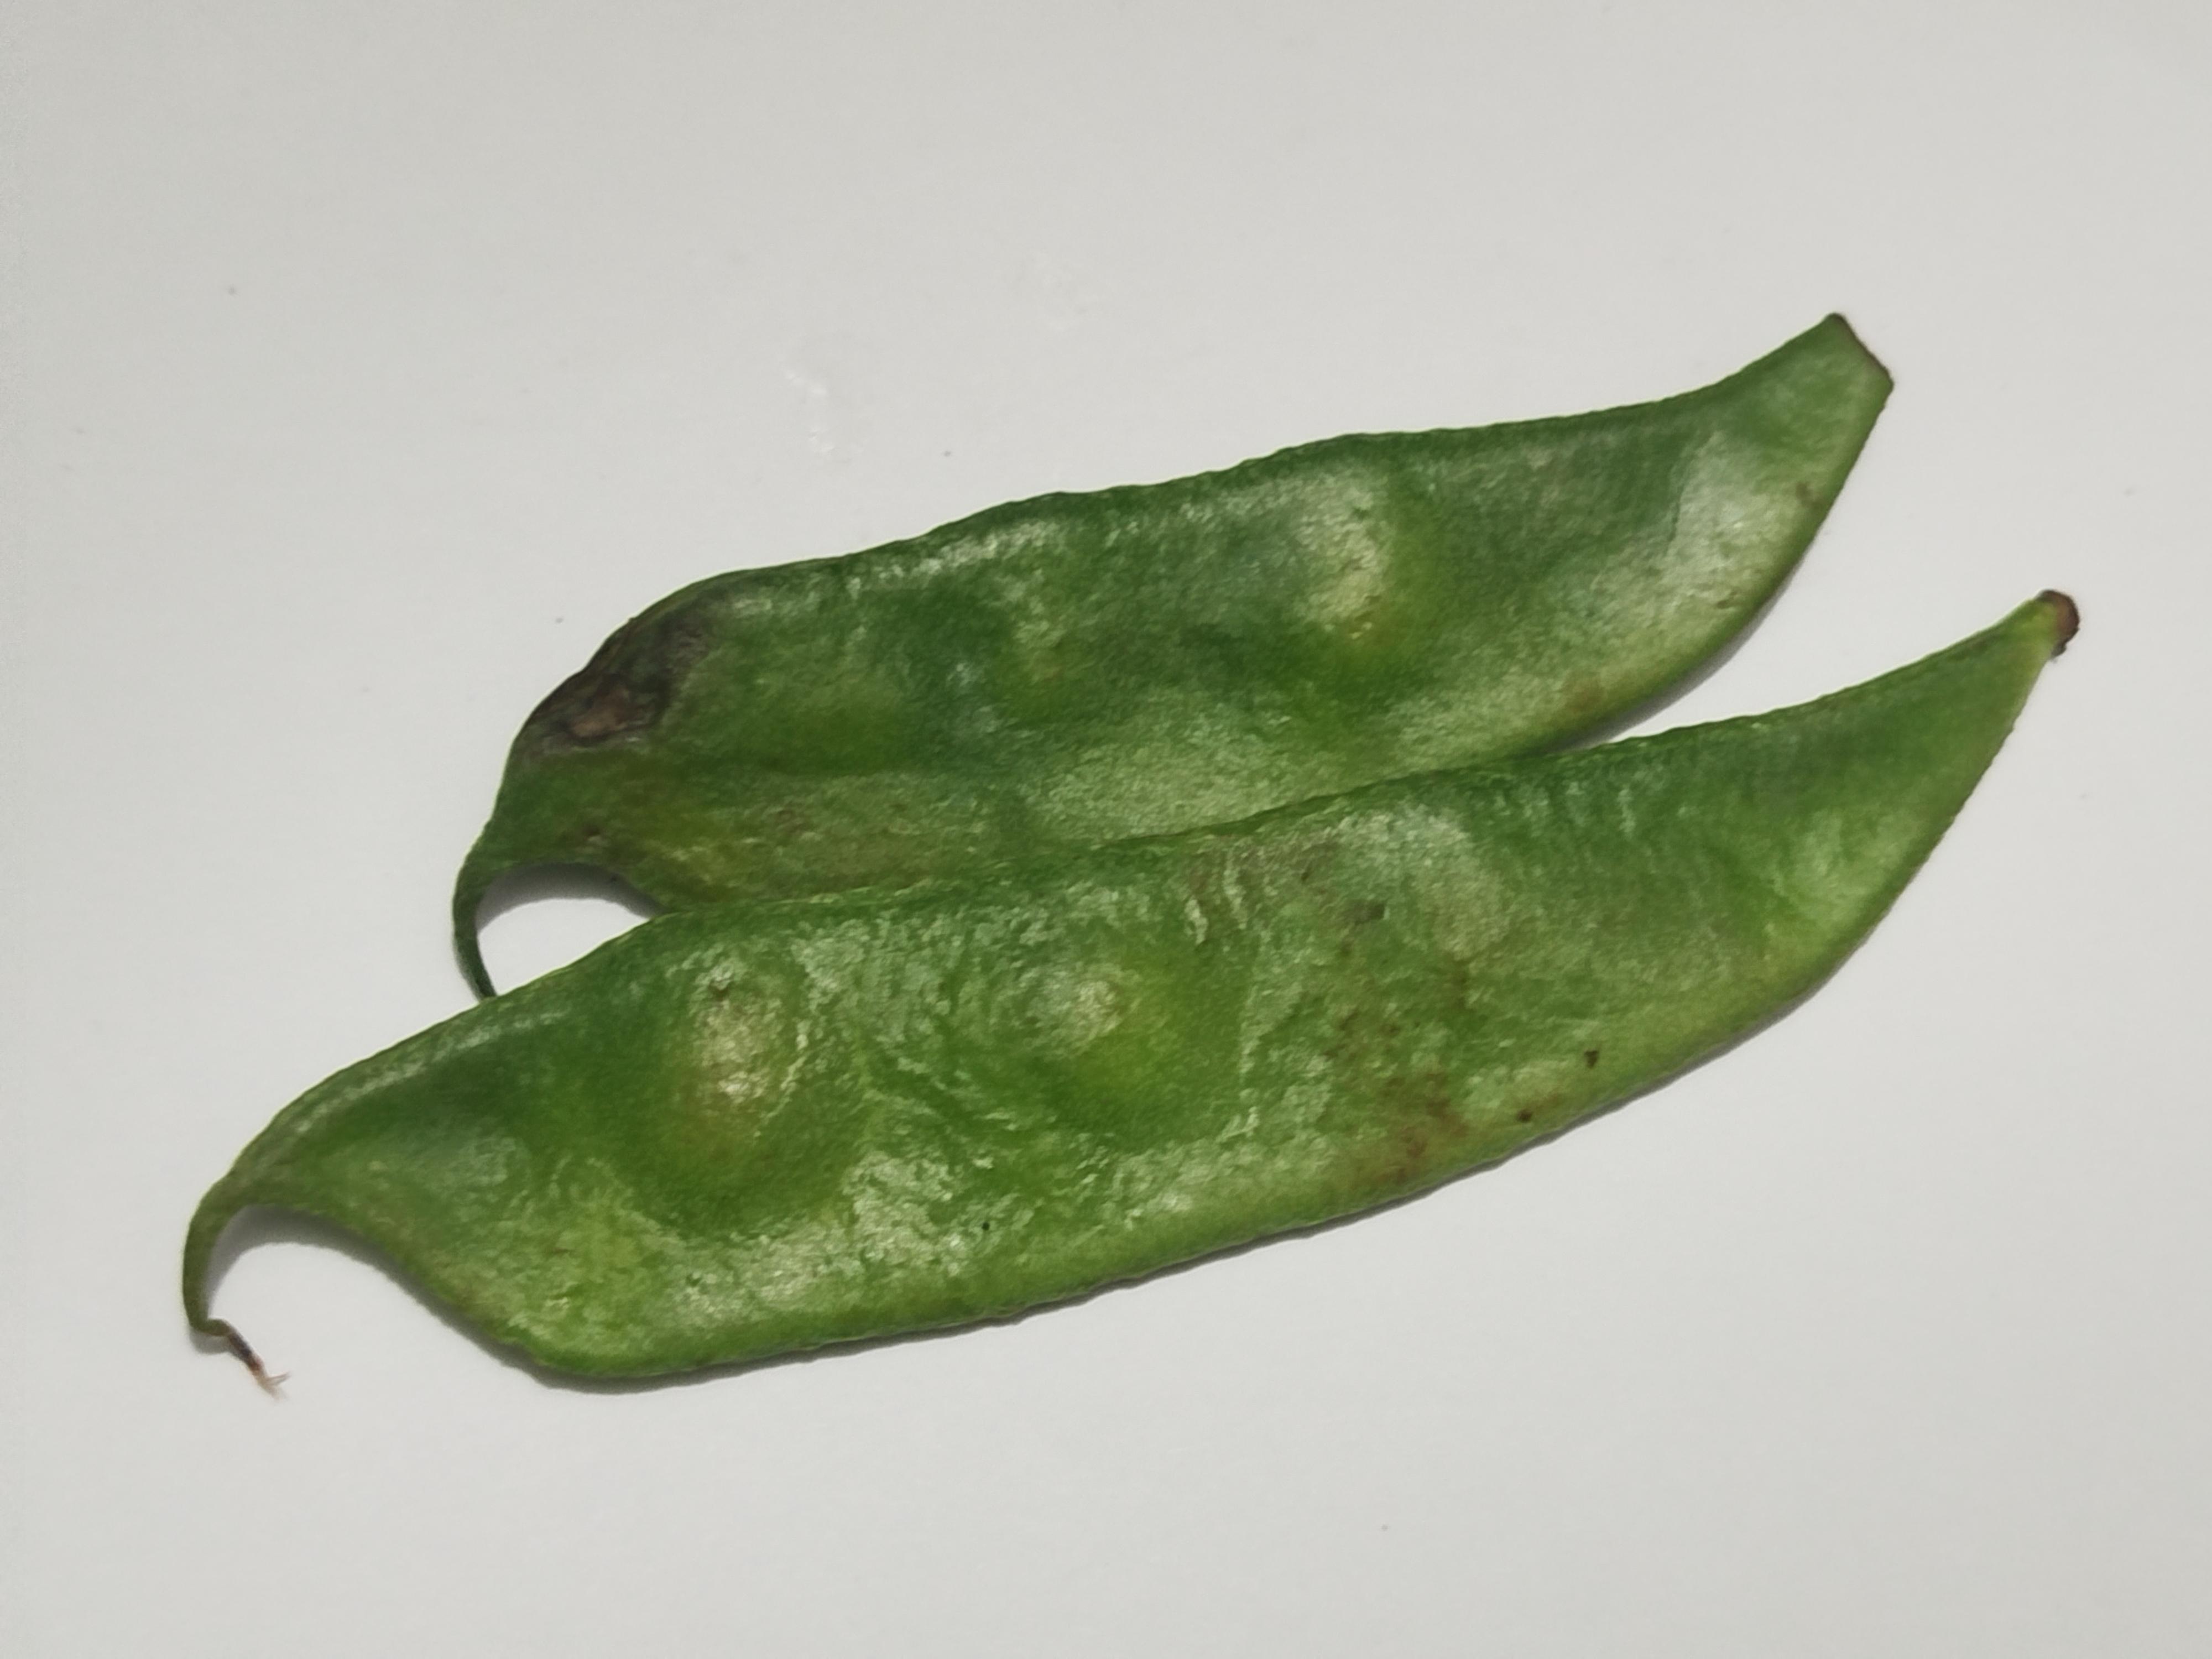
Label: Bean